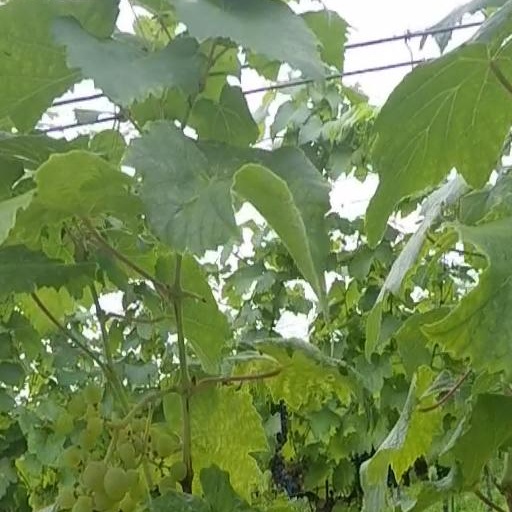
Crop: grape